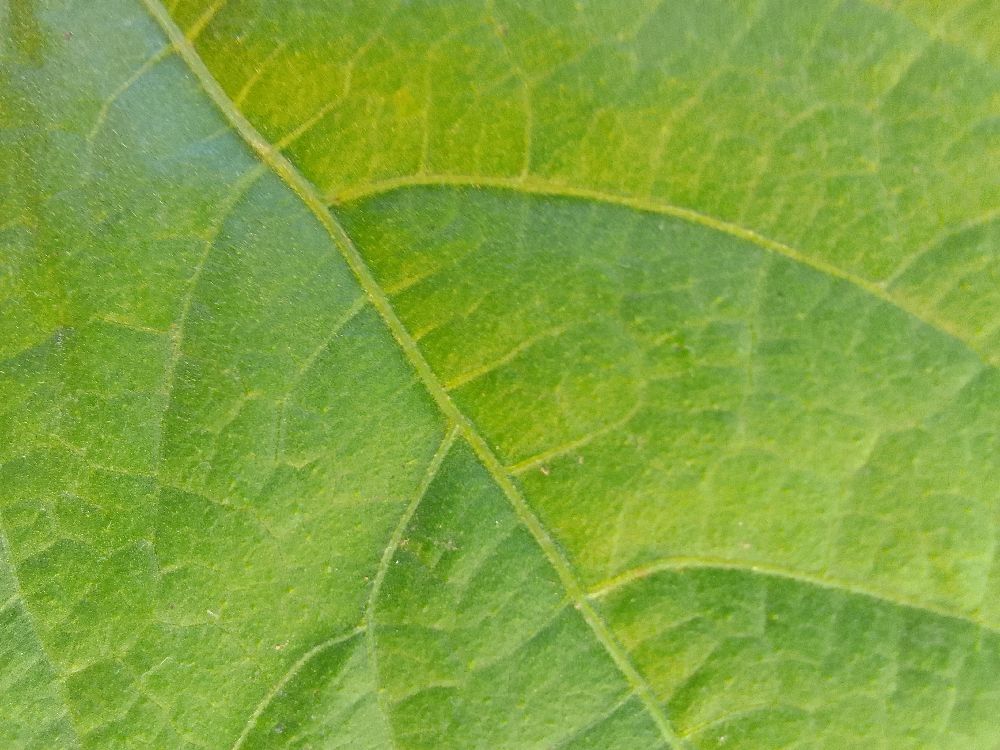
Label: healthy